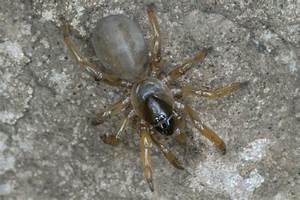
Label: ragno